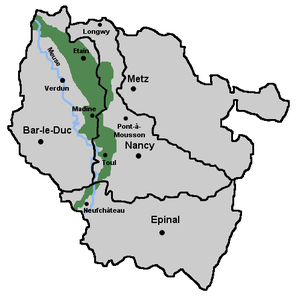
La Woëvre est une région naturelle du nord-est de la France, située dans la région Lorraine, essentiellement dans le département de la Meuse et pour une plus faible partie en Meurthe-et-Moselle voire dans le département des Vosges.